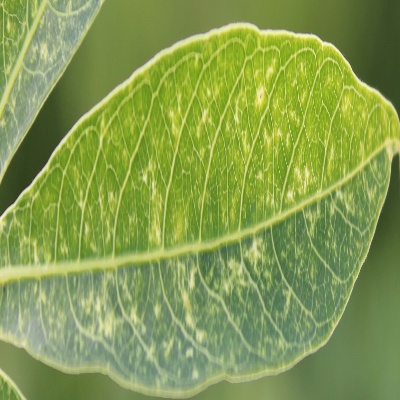
Crop: Cassava
Condition: green mite